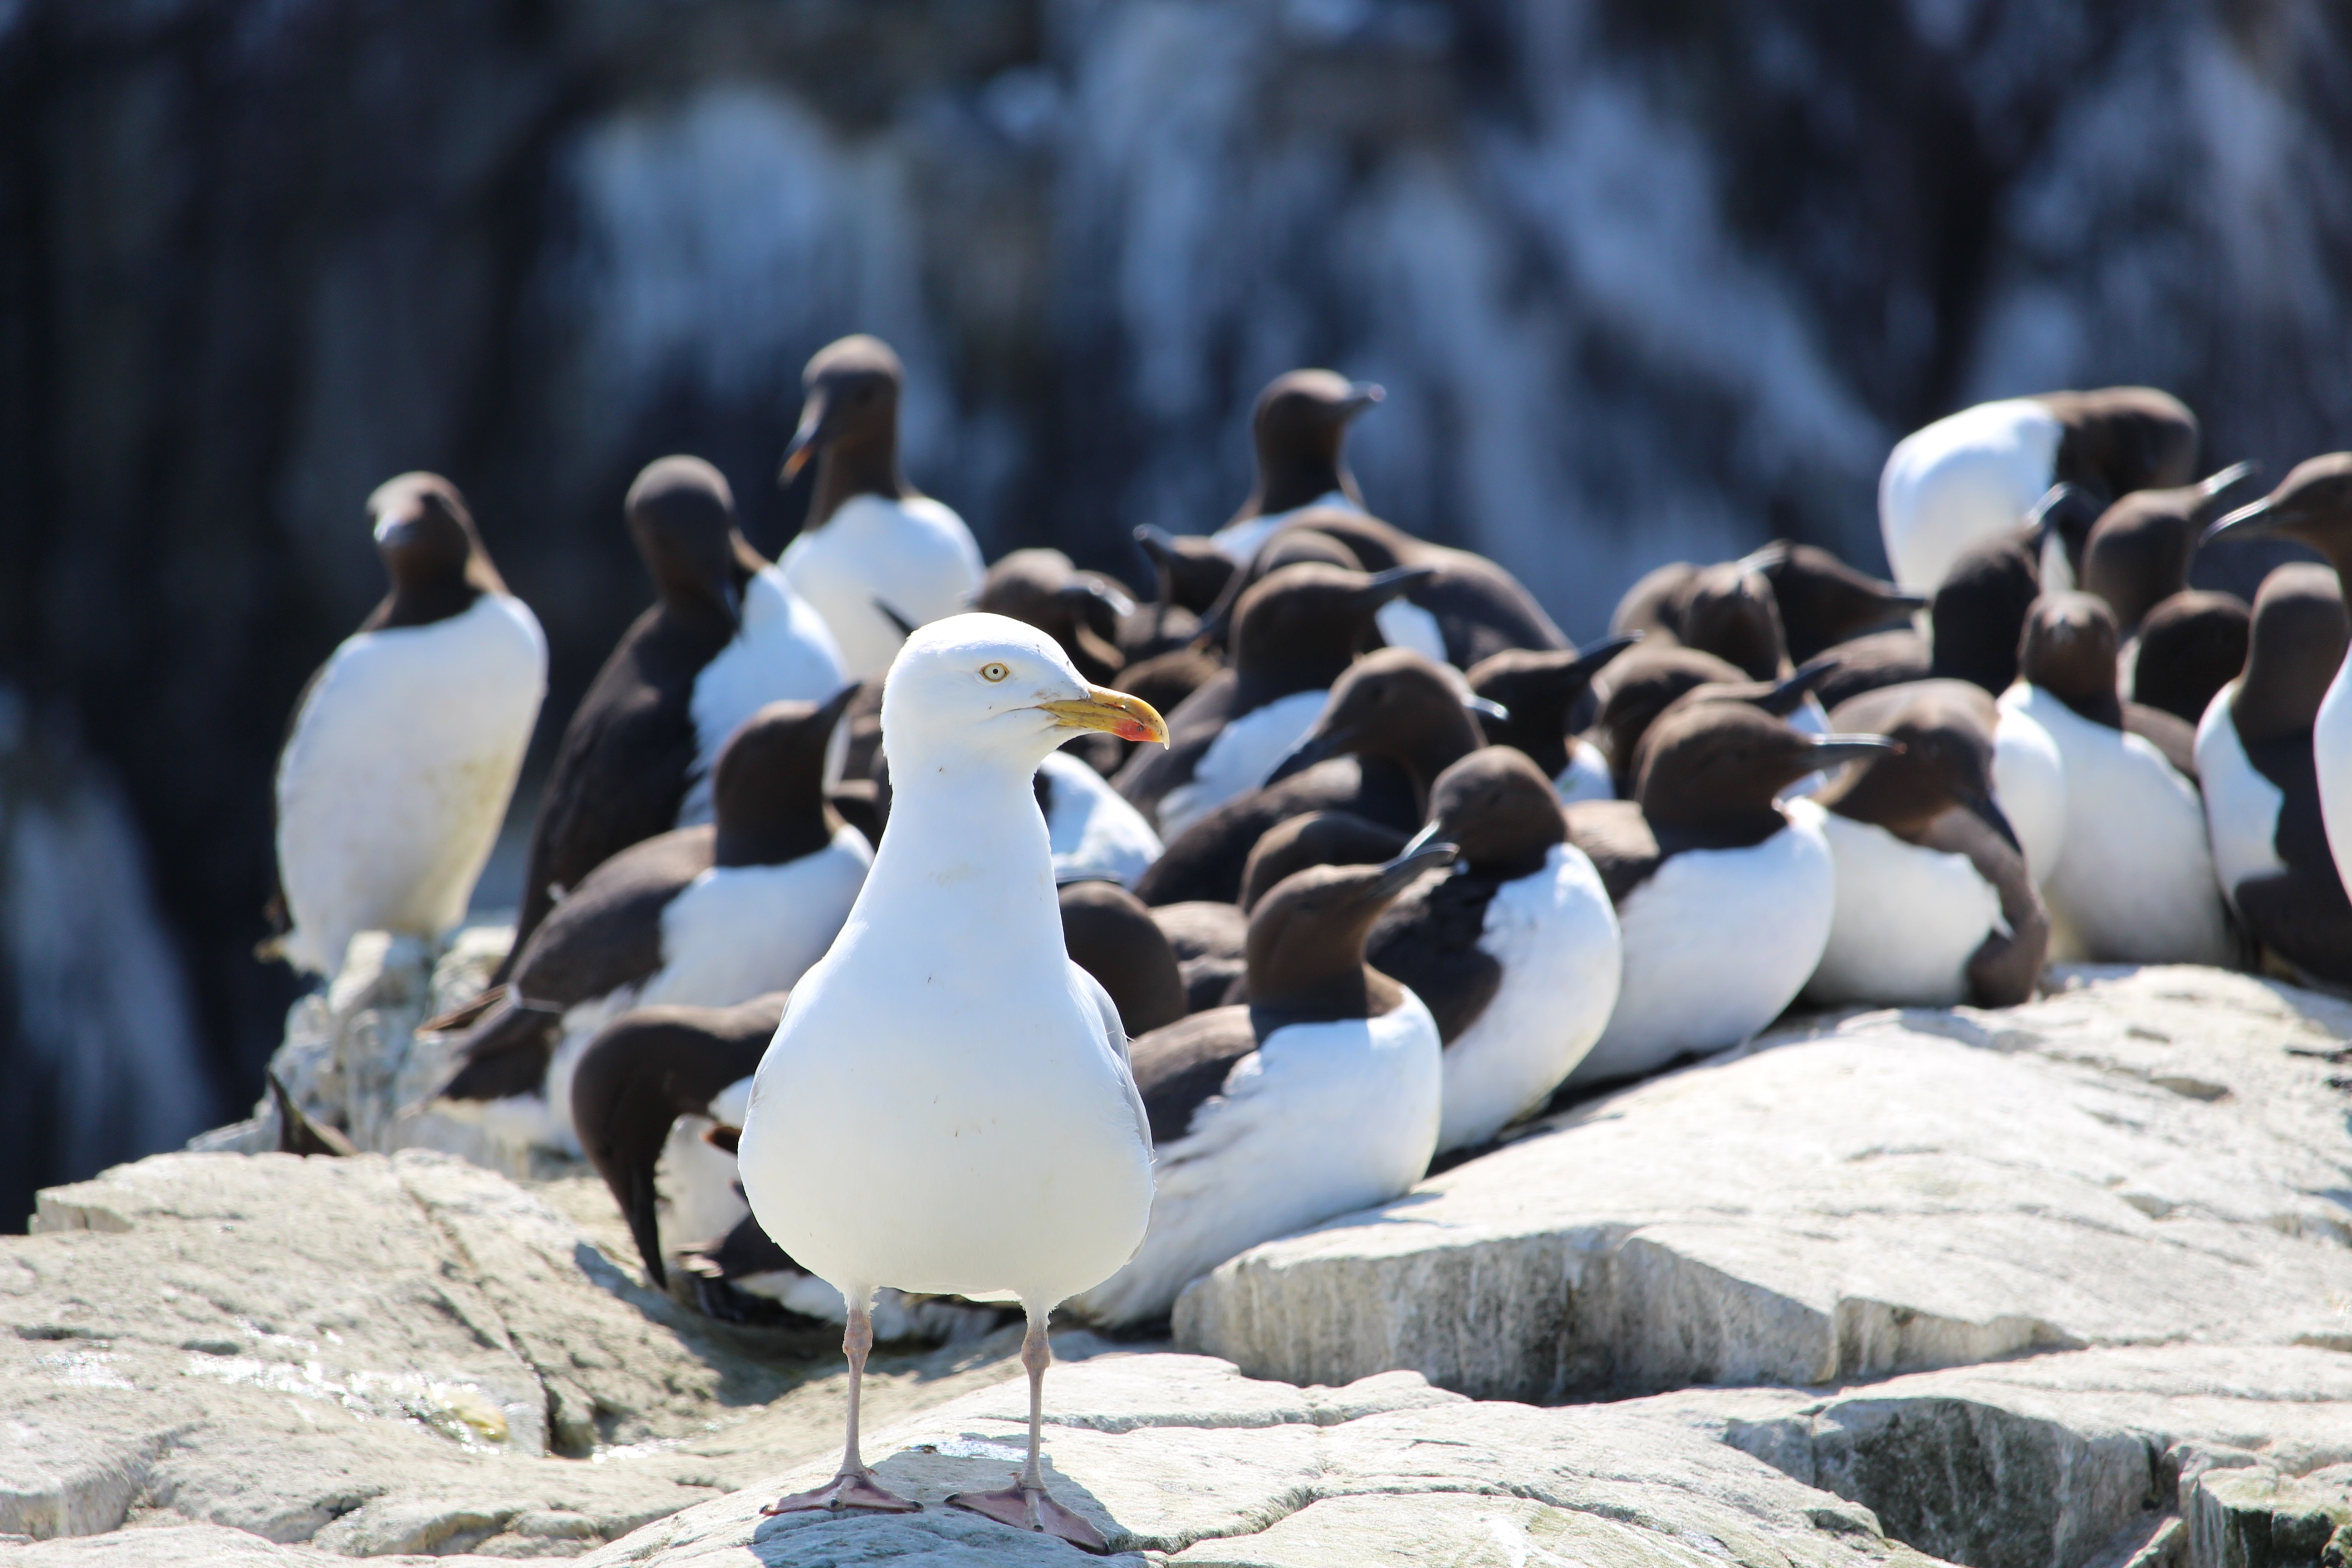
sea, nature, bird, white, animal, seabird, seagull, cliff, wildlife, gull, beak, fauna, penguin, ornithology, vertebrate, birdwatching, albatross, herring, larus, herring gull, flightless bird, charadriiformes, farne islands, guillemots, farne, argentatus